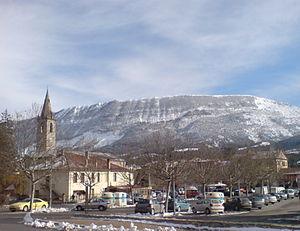
Saint-André-les-Alpes est une commune française, située dans le département des Alpes-de-Haute-Provence en région Provence-Alpes-Côte d'Azur.